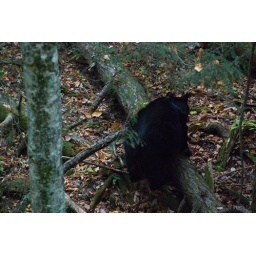
Black bear sighting on the climbing the hill by the Laurel Falls parking lot just below the trail.